Australian contribution to the Battle of Normandy

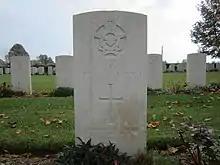
The grave of Pilot Officer Frederick James Knight at the Bayeux War Cemetery. Knight was a pilot in No. 460 Squadron and the only Australian member of his Lancaster bomber's aircrew. All seven airmen were killed on 7 June 1944 when the bomber was shot down or crashed during a raid on Vire.

Overall, 1,177 Australian military personnel were killed in western Europe and Britain during the lead-up to the invasion of France and the subsequent Normandy Campaign. These losses were higher than those suffered by Australian forces in the Pacific during this period. The Australian War Memorial has stated that hundreds of Australian airmen were killed while supporting the Allied troops in Normandy, and that "in terms of total casualties June 1944 was the worst month in the history of the Royal Australian Air Force".